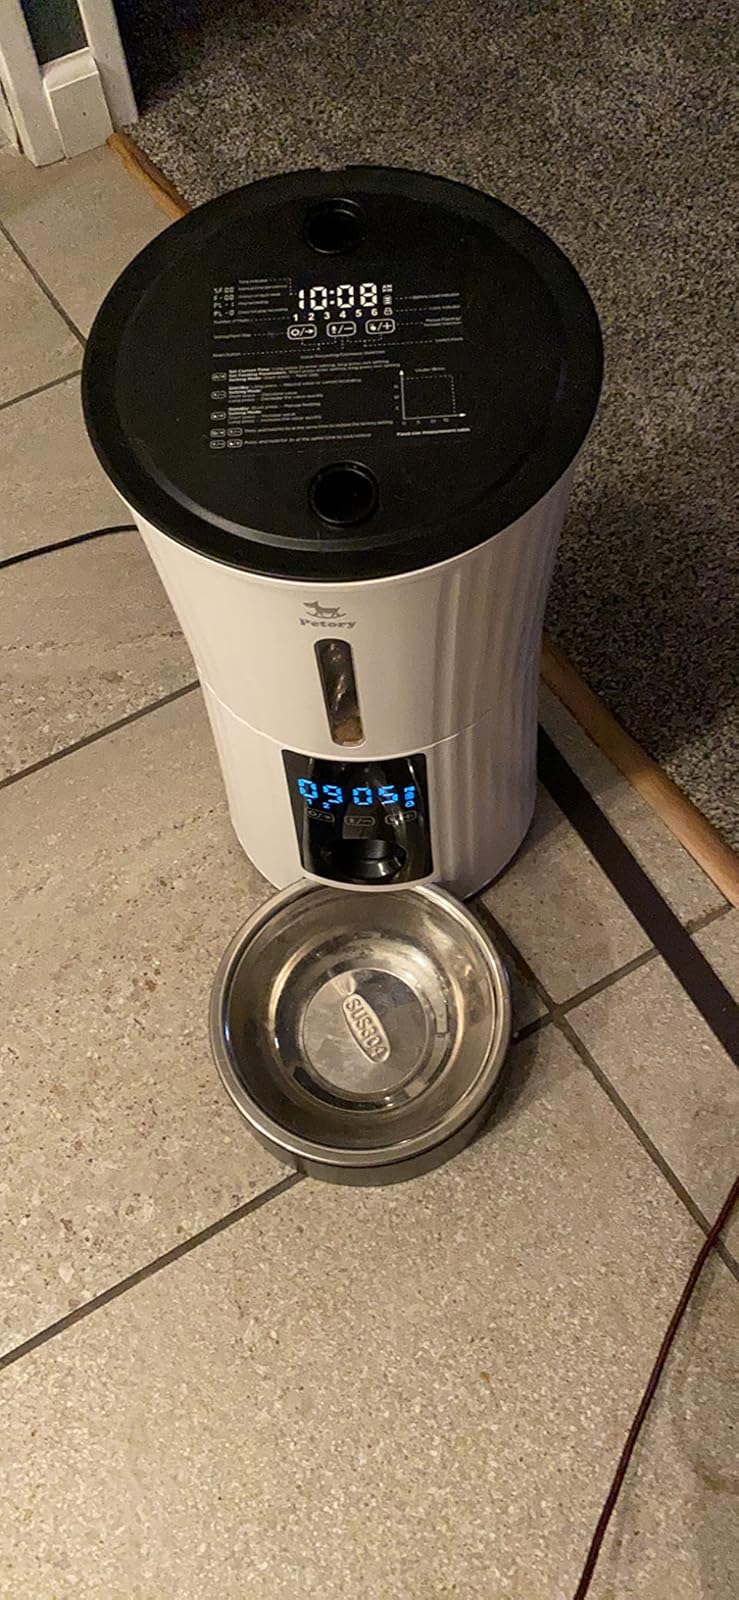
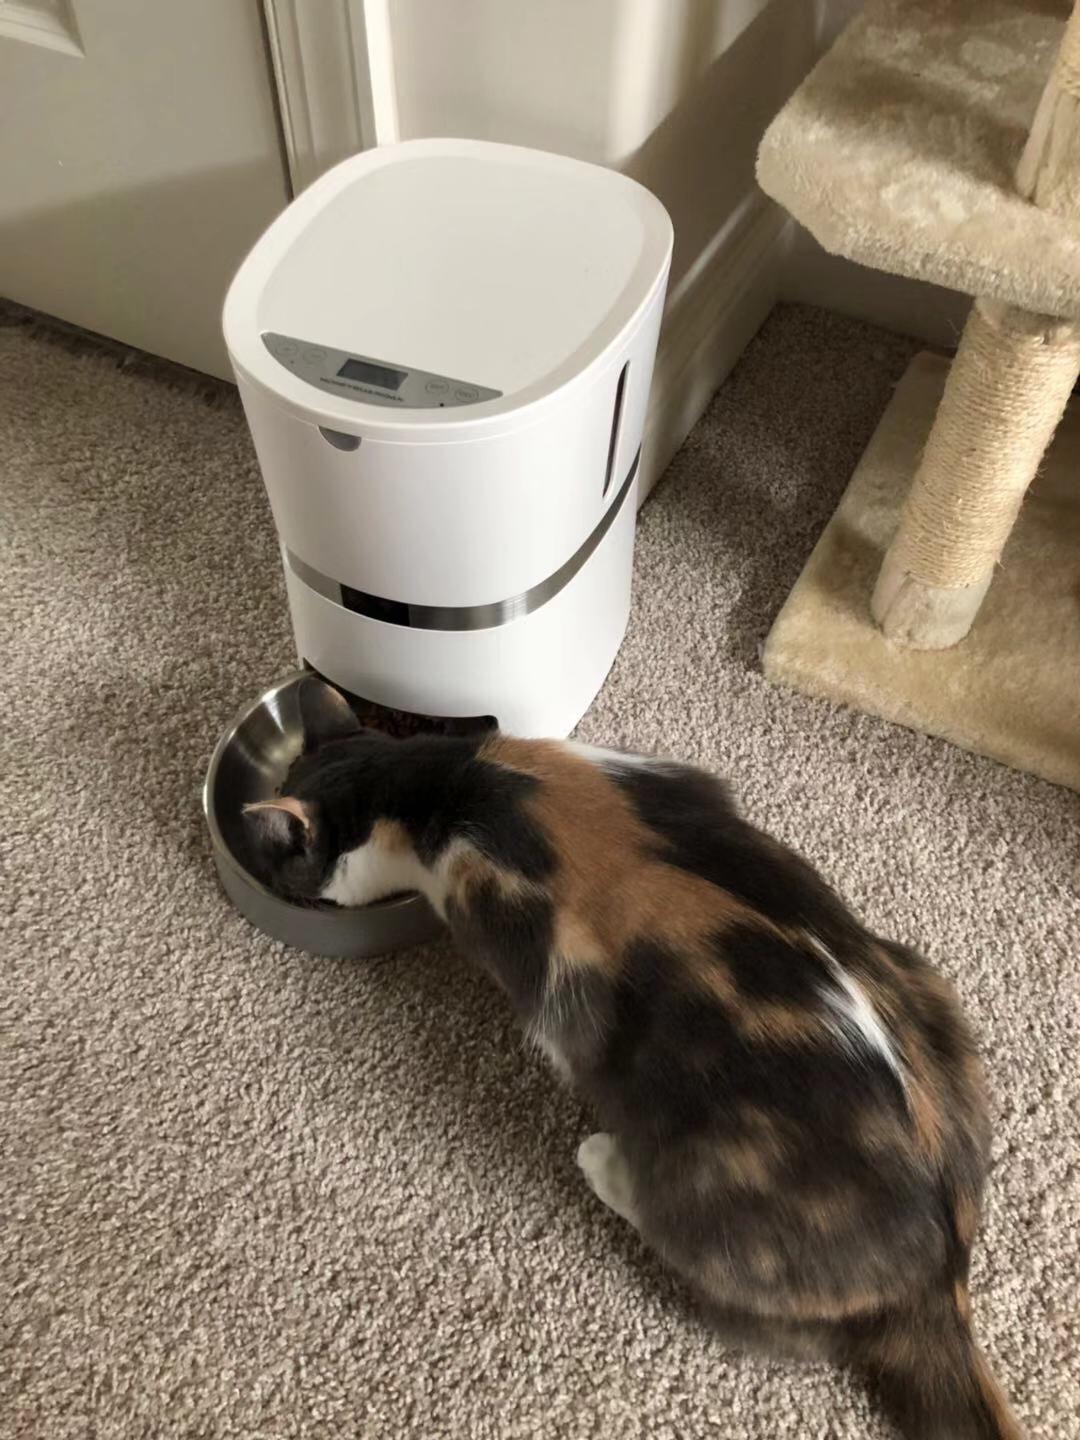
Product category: items_feeder
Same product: no